Avraham Abba Etz-Hadar

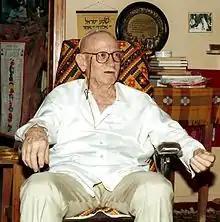
Avraham Etz Hadar in his home, 1994

Avraham Abba Etz-Hadar (Sheinbaum) (January 9, 1909 - December 8, 1996) was one of the founders of the Shai (Military Intelligence of the Haganah), the father of pigeon contact and pigeons in the Haganah service.